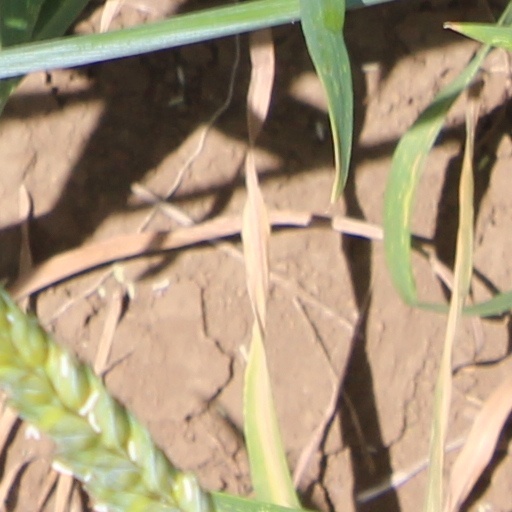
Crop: wheat